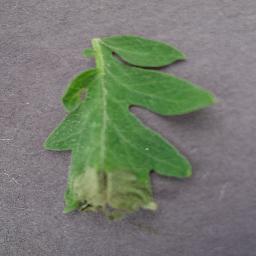
Label: Tomato___Late_blight